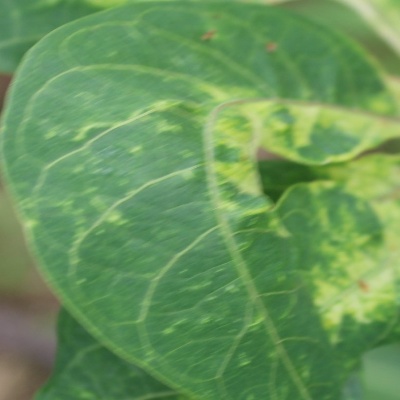
Crop: Cassava
Condition: mosaic